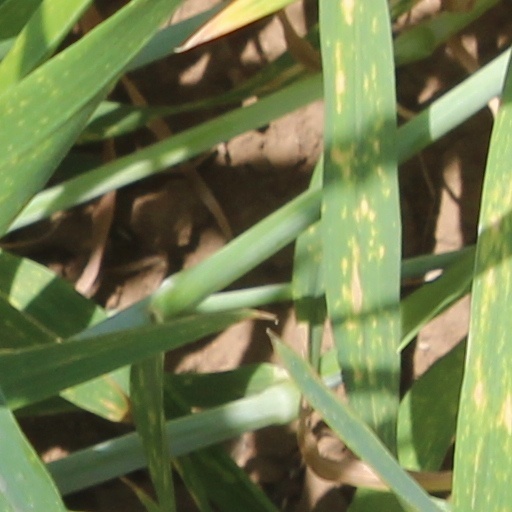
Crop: wheat